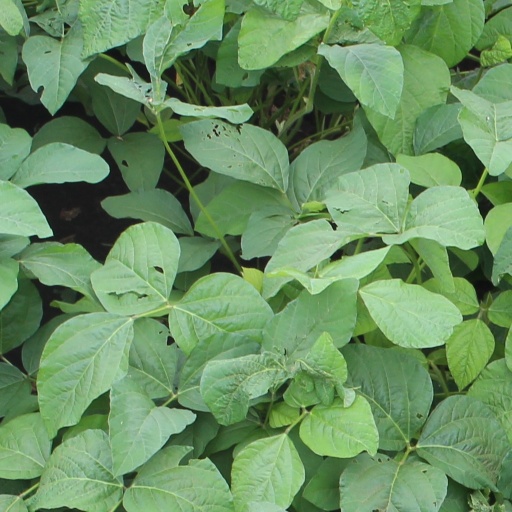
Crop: soybean